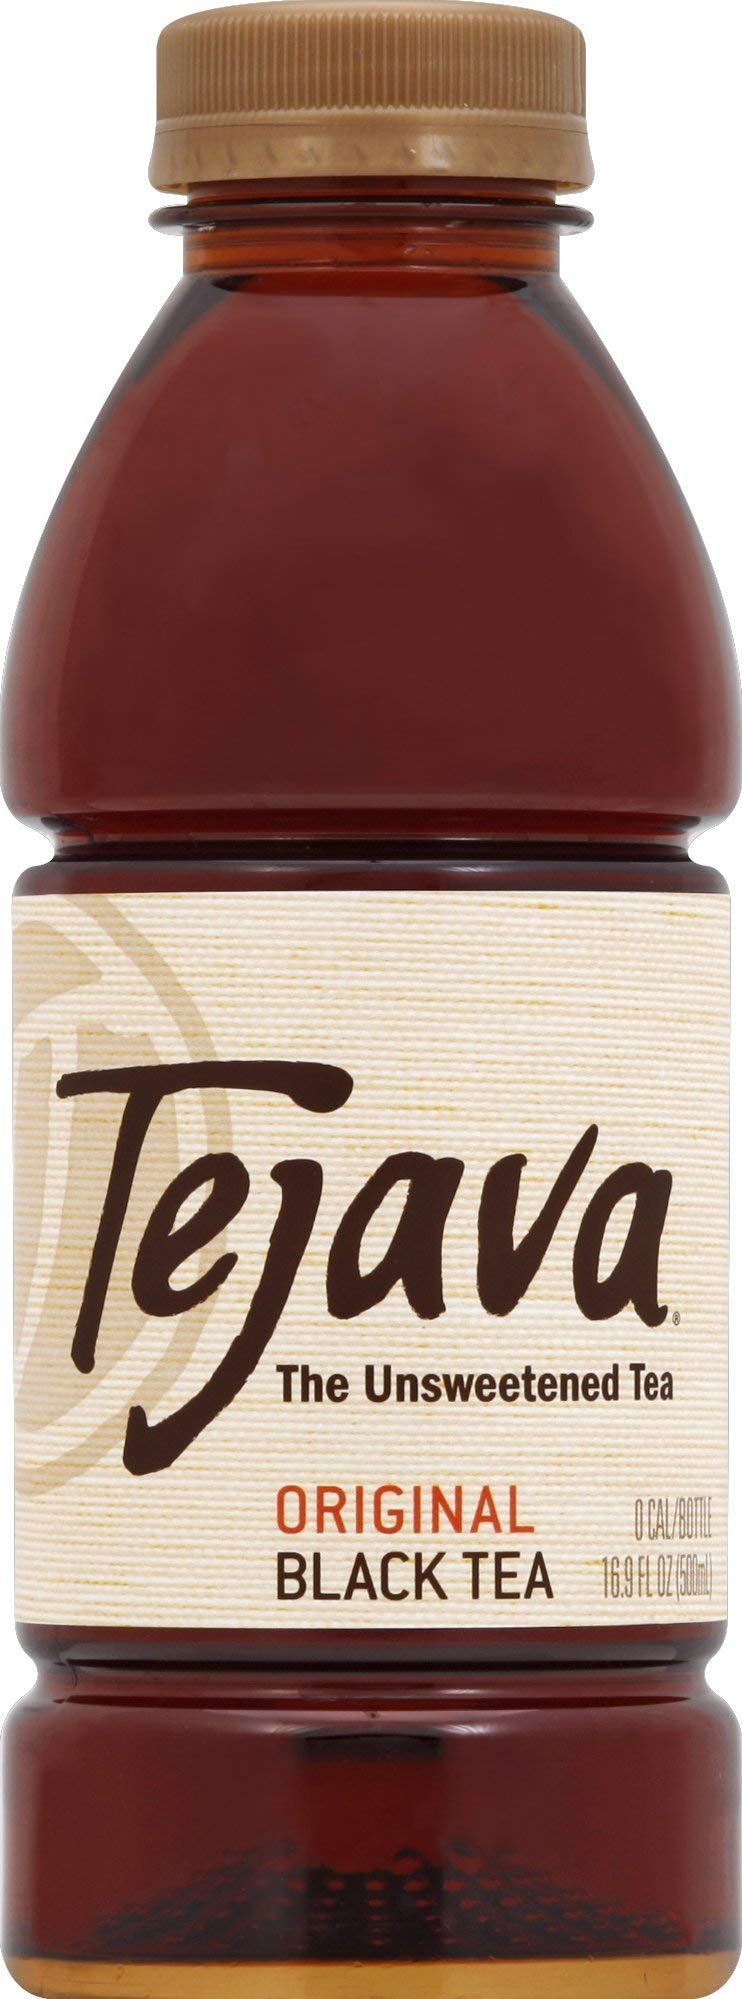
Item Name: Tejava Original Liquid Prepared Iced Tea, 16.9 Fl Oz
Bullet Point 1: Product Type:Tea
Bullet Point 2: Item Package Dimension:7.010 cm L X 7.188 cm W X 18.389 cm H
Bullet Point 3: Item Package Weight:0.227 kg
Bullet Point 4: These Are Bottled Iced Tea Drinks
Value: 16.9
Unit: Fl Oz

Price: 1.59